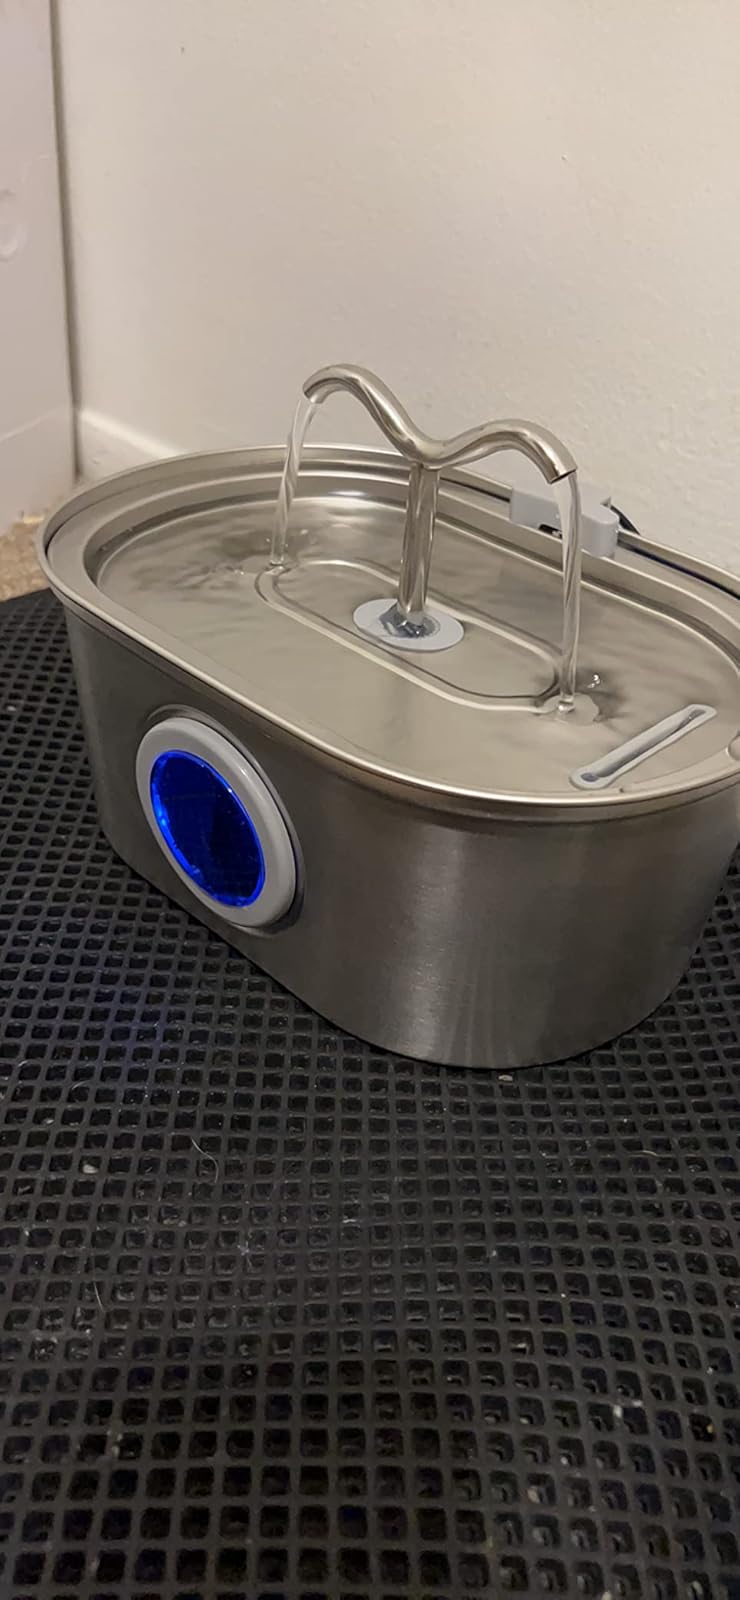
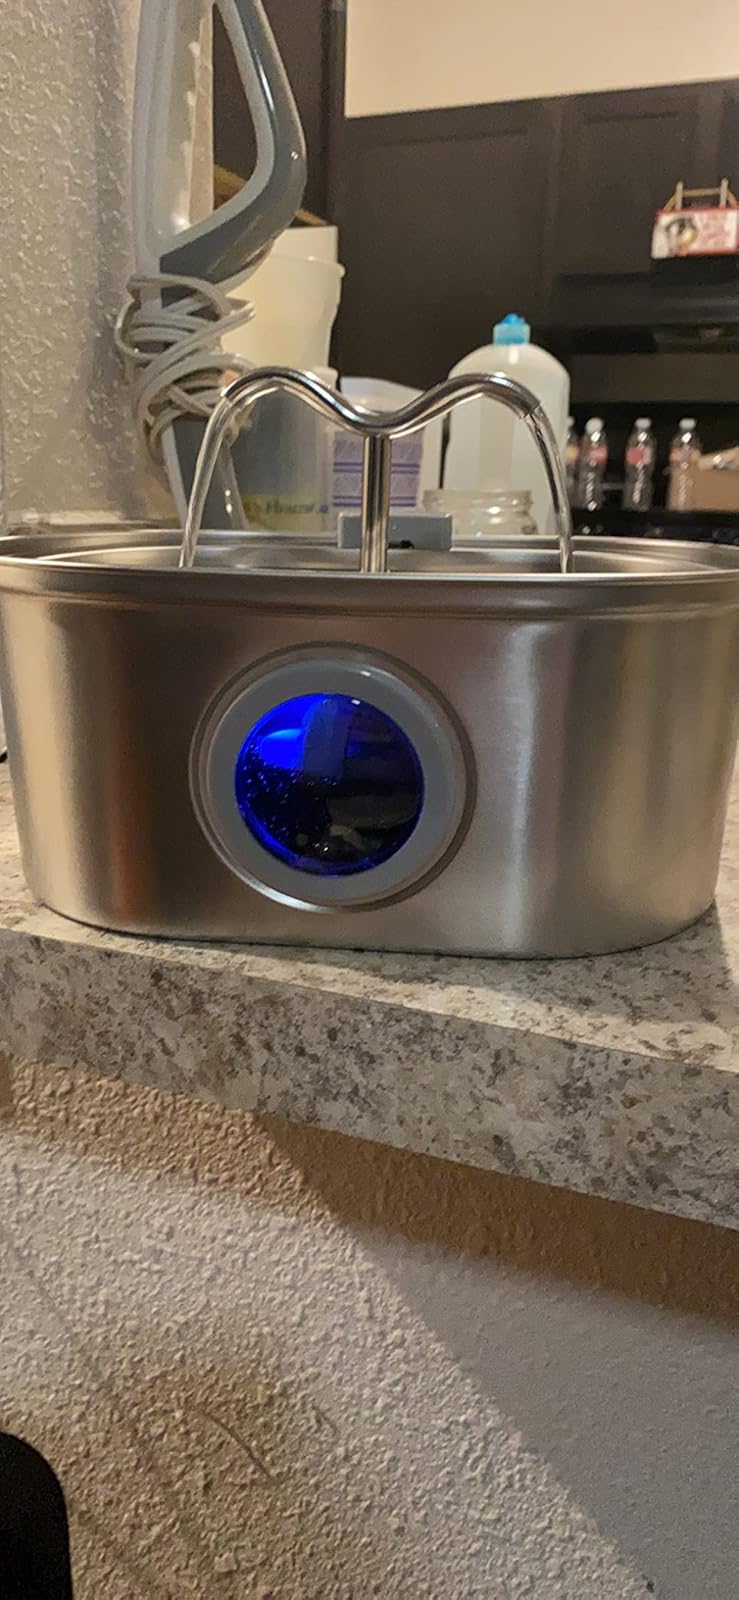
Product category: items_bowl
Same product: yes